The Lady Iron Chef

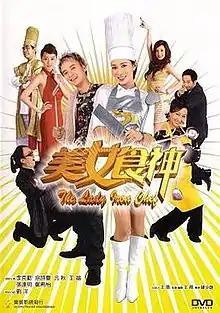
The Lady Iron Chef DVD cover

The Lady Iron Chef is a 2007 Cantonese language Hong Kong Chinese New Year film produced by Wong Jing and directed by Chung Siu-Hung. Lady Iron Chef opened in 4th place in Hong Kong box office rankings when it was released.